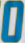
Number: 0